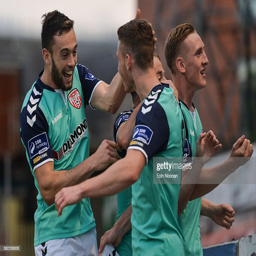
soccer player , left , celebrates with person , left , after scoring his side 's first goal during the third round game between football team and a city